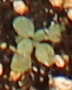
Label: Horseweed